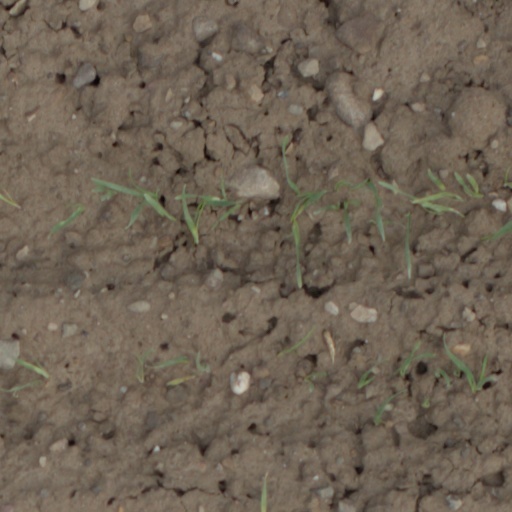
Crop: wheat